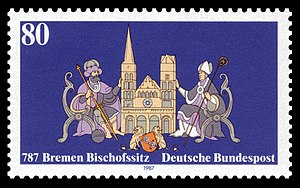
Willehad
Frimærke fra 1987 til minde om Bremen 1200 år som bispesæde, der viser Karl den Store og Willehad ved siden af Bremen Domkirke.
Willehad, oprindelig Vilhaed, latiniseret Vilhadus virkede fra omkring 770 som missionær i Frisland og i det sachsiske område og blev den første biskop i Bremen. Hans navn betyder "den viljestærke kæmper".